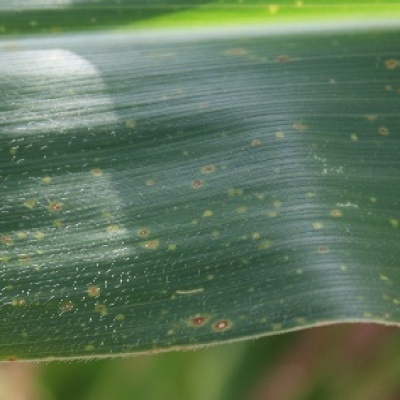
Label: Corn_(Maize)___Leaf_Spot